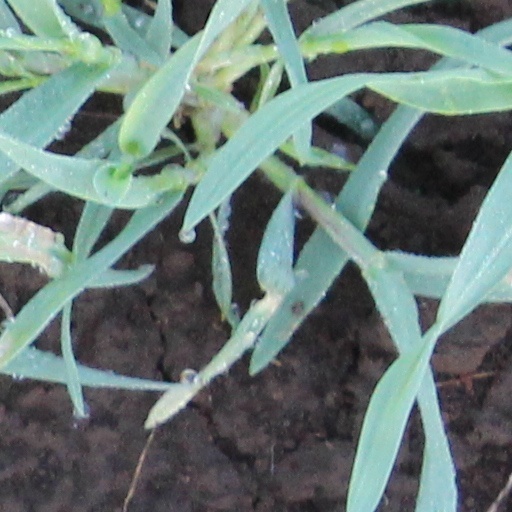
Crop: wheat